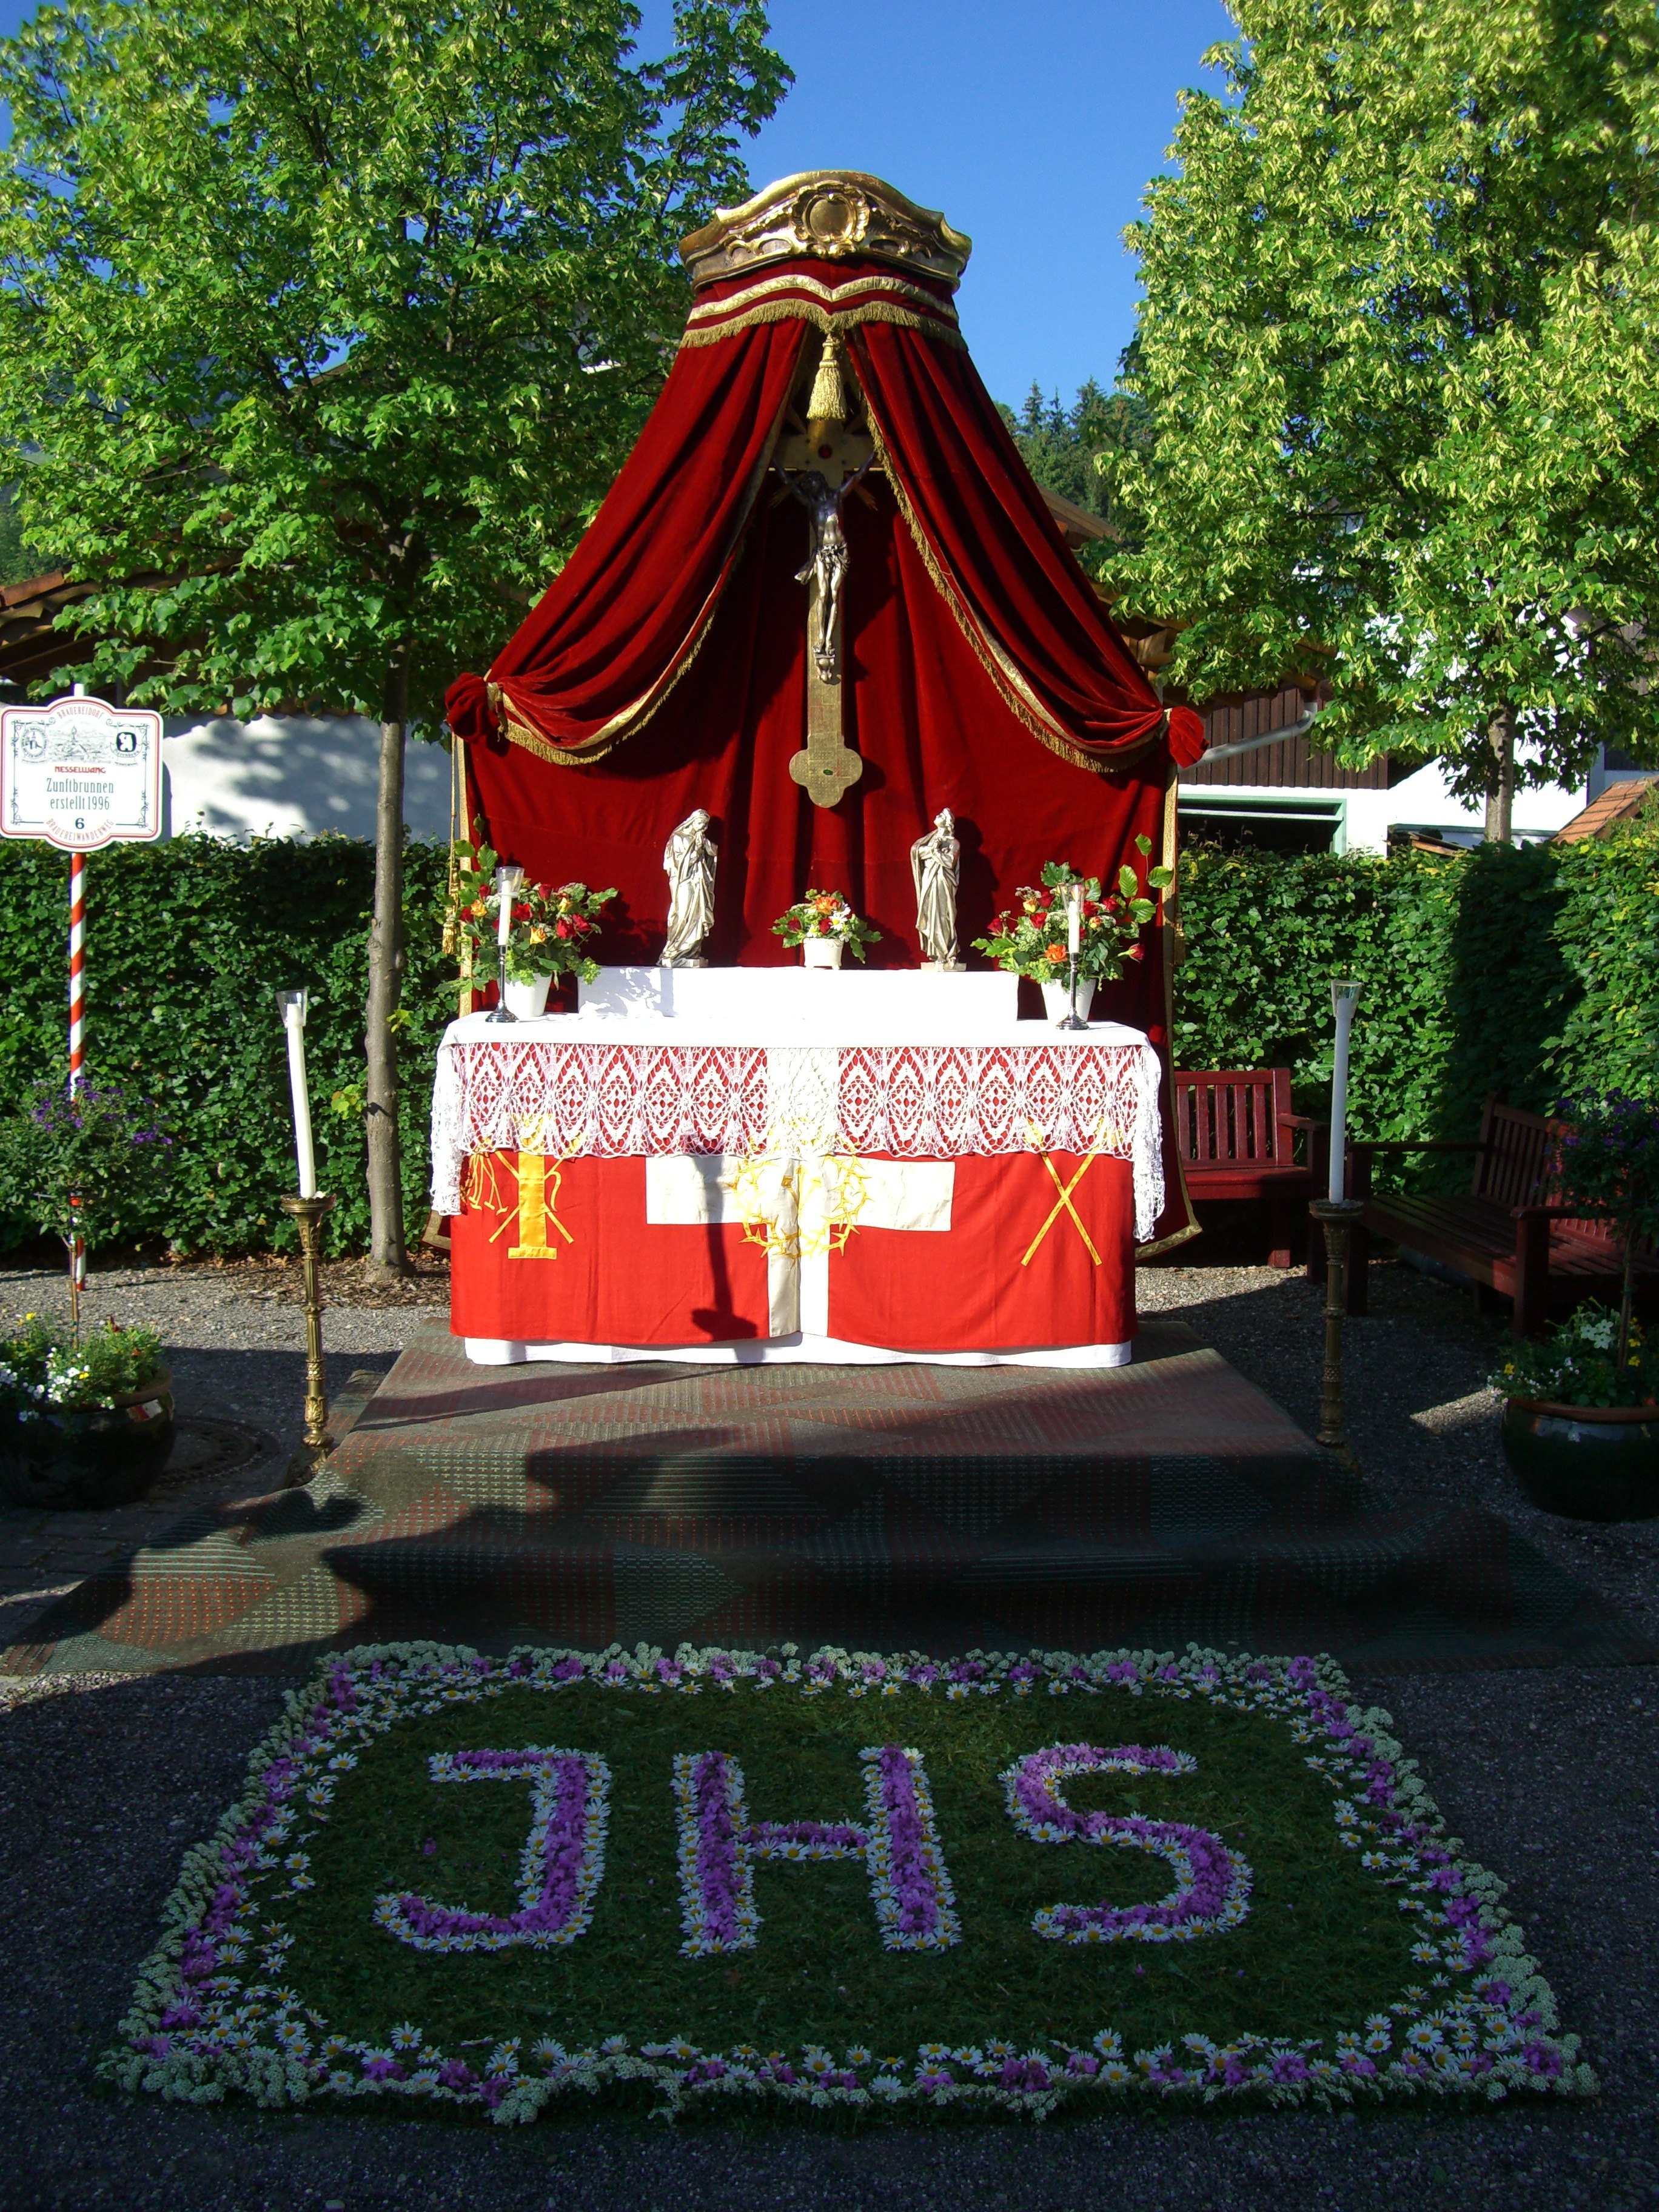
place of worship, temple, altar, shrine, flower carpet, corpus christi, nesselwang, shinto shrine, allgau, street altar